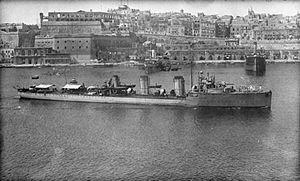
L’action du 8 mai 1918 est un petit engagement naval qui s'est déroulé au large d'Alger pendant la Première Guerre mondiale. Au cours de cette action, un yacht armé américain et un destroyer britannique ont croisé le sous-marin allemand UB-70. Cet engagement a été considéré, dans un premier temps, comme non concluant, avant d'être victorieux, les navires de guerre alliées étant crédités d'avoir coulé le sous-marin allemand.